Buddhism and the Roman world

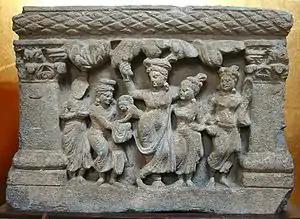
The birth of Siddhartha Gautama, Gandhara, 2nd–3rd century AD.

By the time of Jesus, the teachings of the Buddha had already spread through much of India and penetrated into Sri Lanka, Central Asia and China.